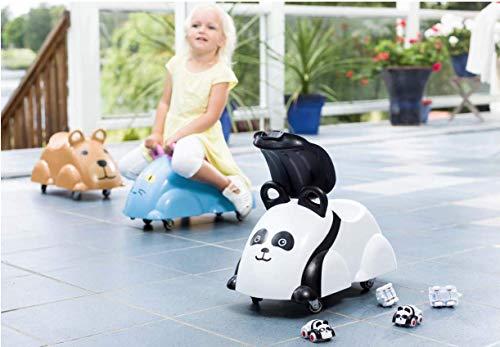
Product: Viking Toys 1973 Cute Rider Kids Ride On Toy, Panda, Black/White
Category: Toys & Games | Tricycles, Scooters & Wagons | Ride-On Toys & Accessories
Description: Great Condition.
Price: $51.53
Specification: ProductDimensions:20x10x12.6inches|ItemWeight:5.45pounds|ShippingWeight:5.45pounds(Viewshippingratesandpolicies)|ASIN:B07FLWY1DW|Itemmodelnumber:1973|Manufacturerrecommendedage:12months-5years